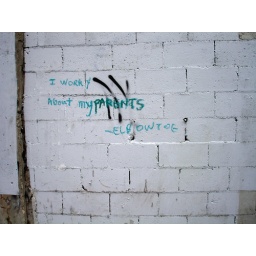
Oilbar on wall by street artist ELBOW-TOE.